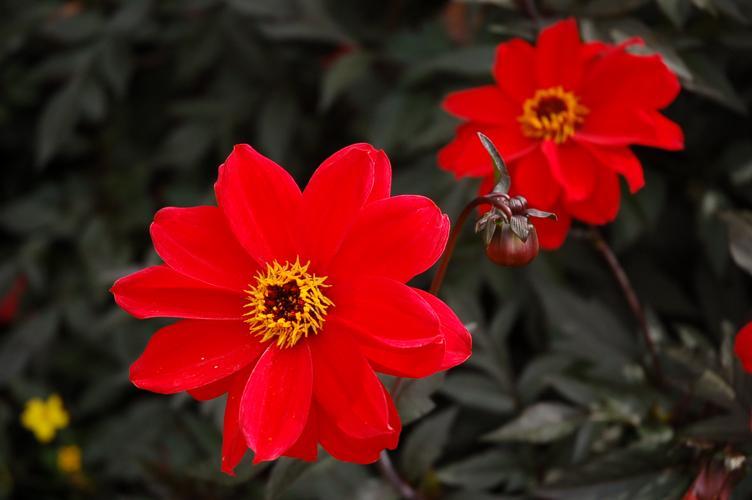
Label: bishop of llandaff